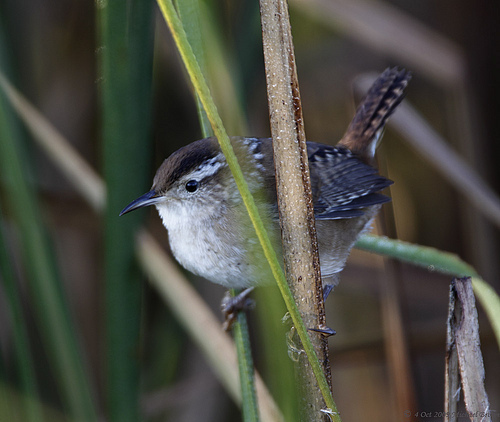
this smaller bird has a white belly and breast with a dark gray crown and speckled wing.
this bird is white with brown on its back and has a long, pointy beak.
this white breasted bird has a brown crown, short, thin curved bill and wing feathers with a black and white bar pattern.
small white grey brown and black bird with long brown tarsus and medium black beaka bird with a small slender bill white brow brown crown and fat white belly.
this bird has wings that are grey with a white belly
this bird has wings that are blue and has a white belly
this bird is white with black and has a long, pointy beak.
this bird has a brown crown, grey primaries, and a white belly.
this bird has a brown crown with white belly and small black beak.
Species: Marsh Wren